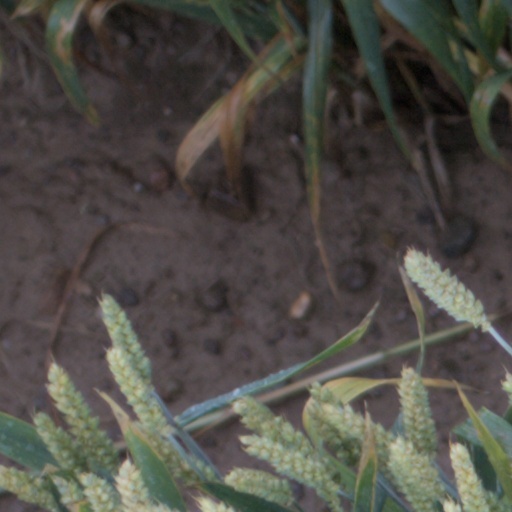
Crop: wheat